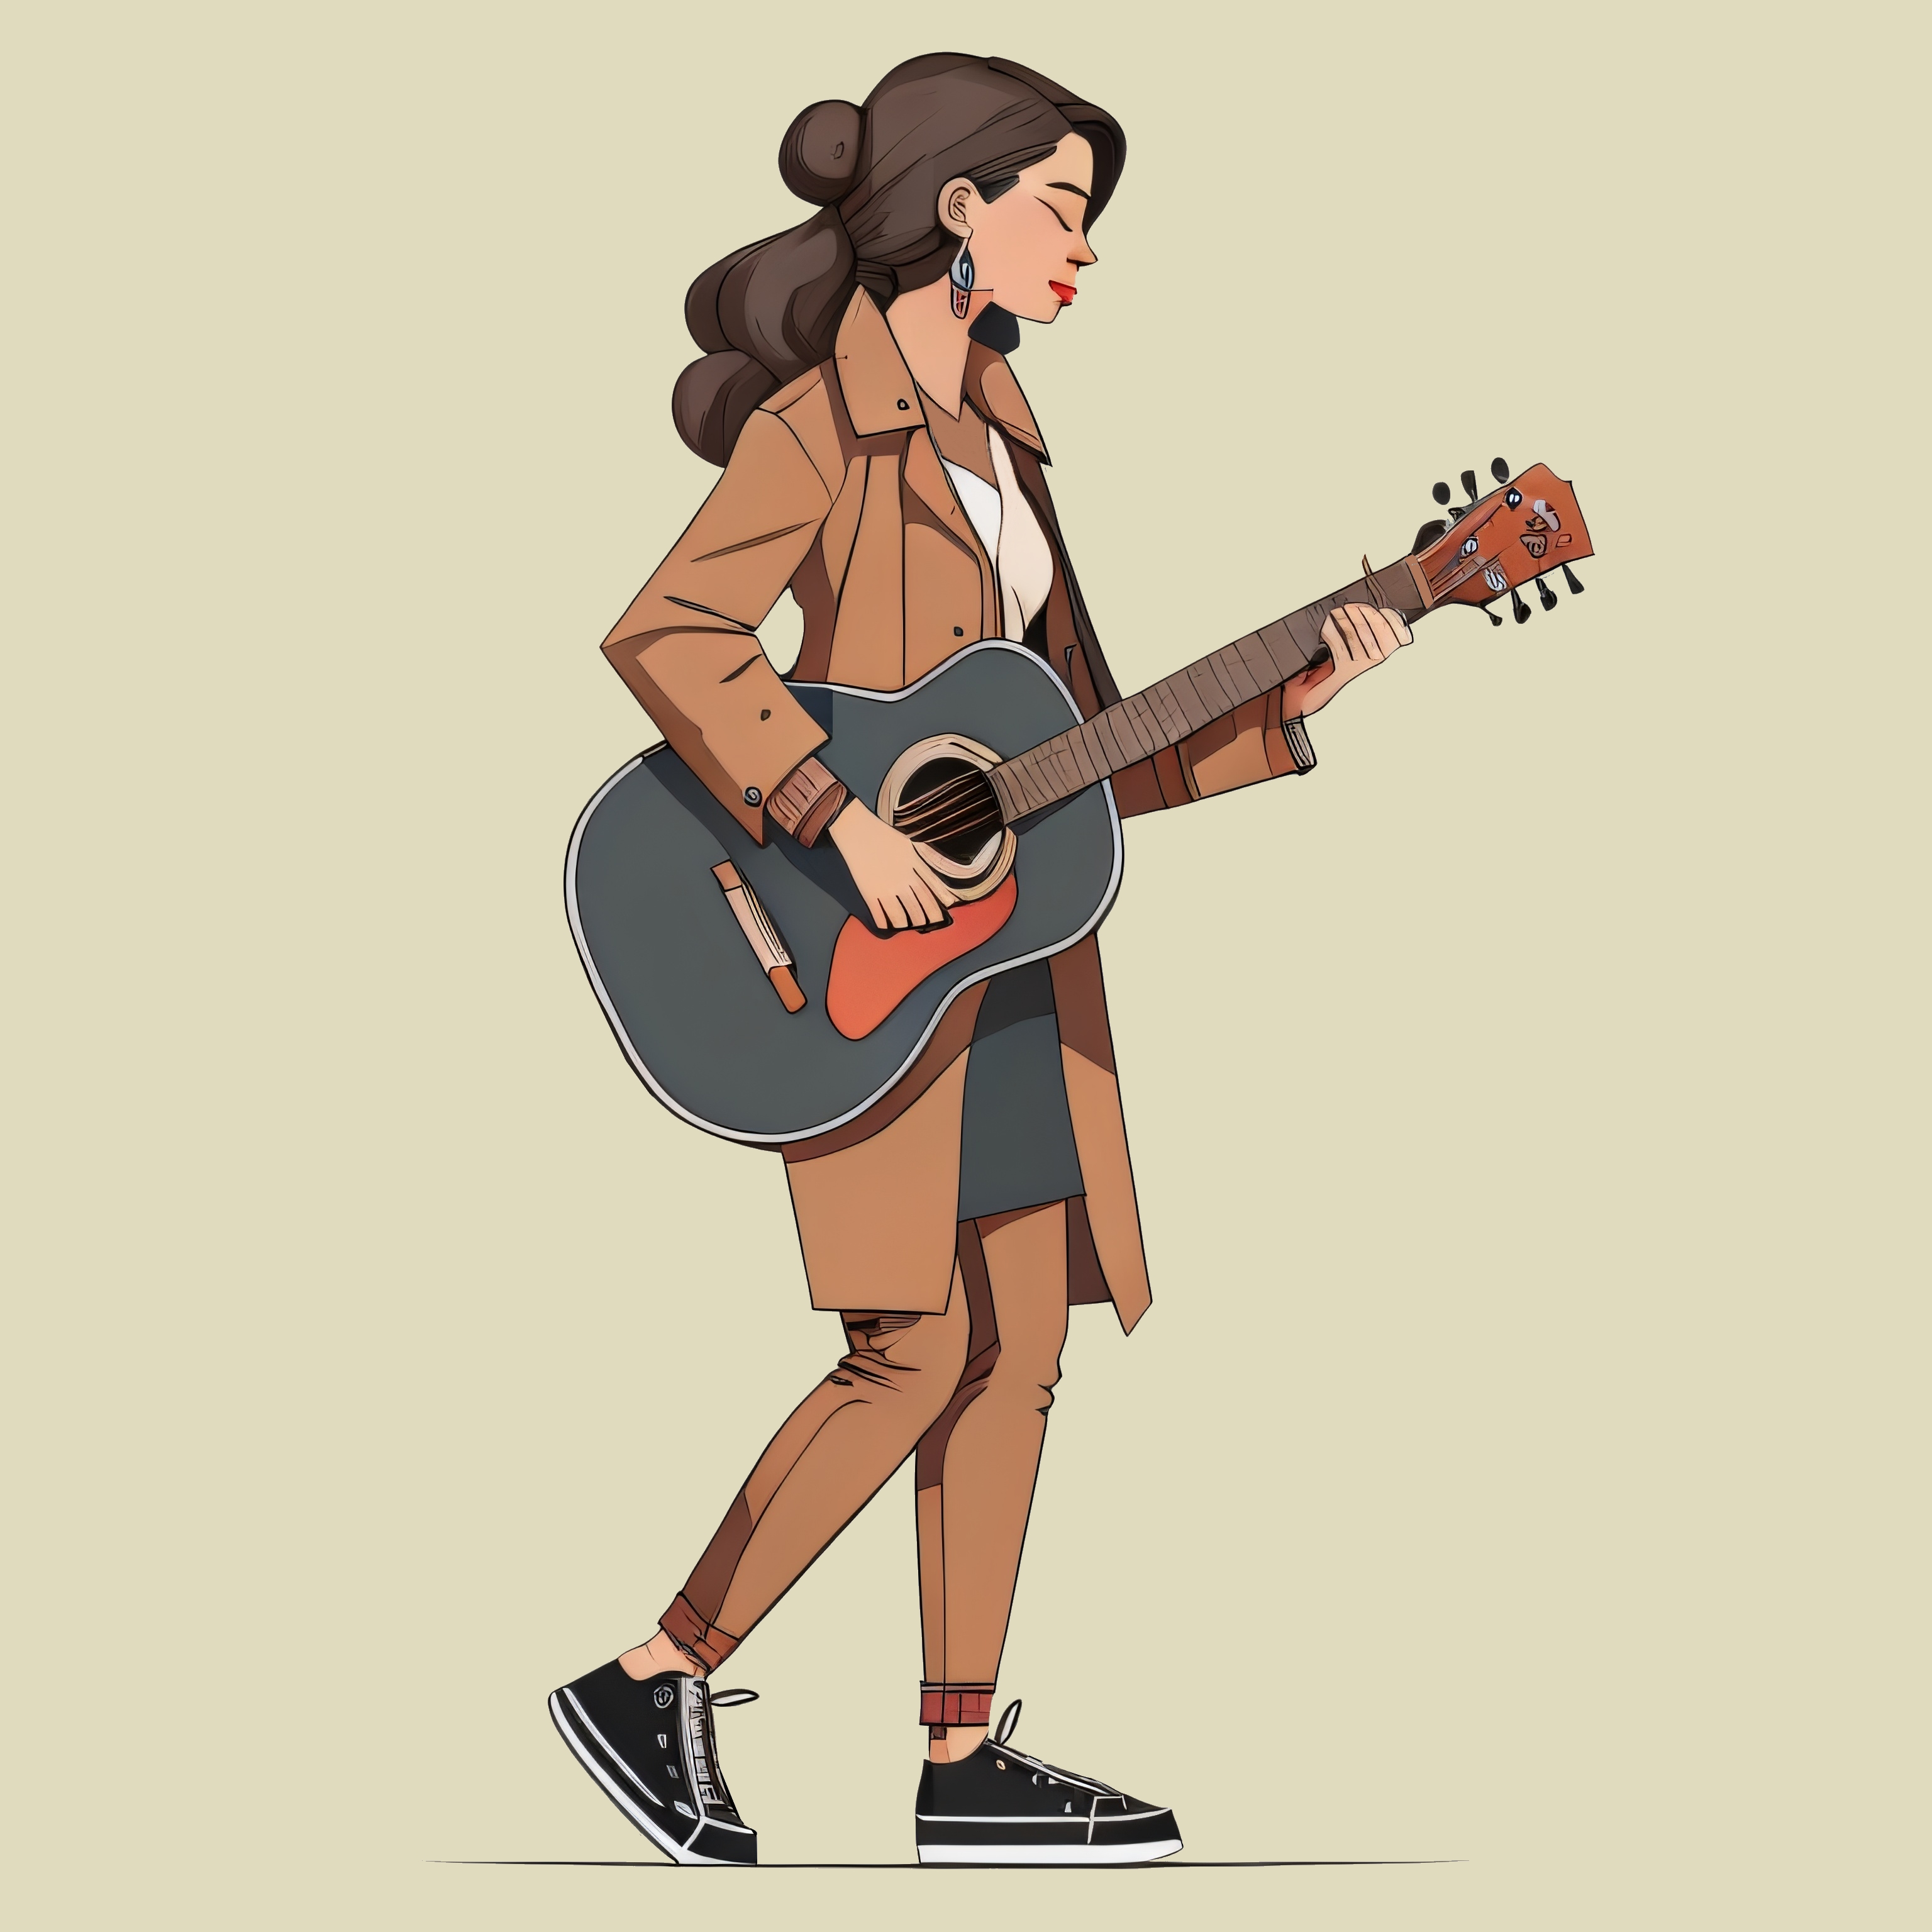
woman, music, guitar, busker, young, talented, playing, guitarist, musical, classic, public, people, melody, talent, hobby, musician, instrument, exercise, musical instrument, hand, string instrument, guitar accessory, string instrument accessory, plucked string instruments, cartoon, gesture, happy, finger, musical instrument accessory, font, elbow, event, illustration, thumb, graphics, acoustic guitar, art, entertainment, fun, thigh, painting, folk instrument, acoustic electric guitar, audio equipment, jazz guitarist, electric guitar, clip art, bassist, microphone, drawing